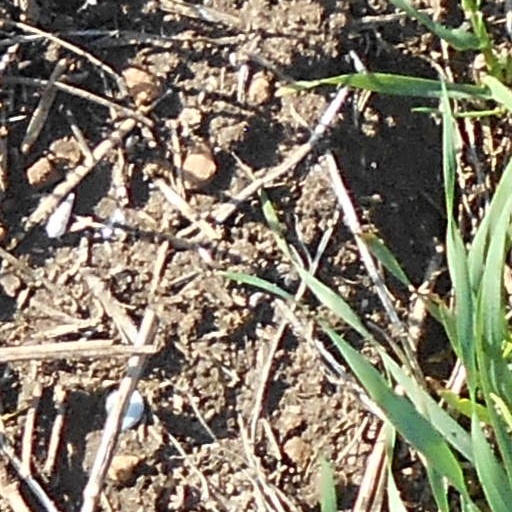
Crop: wheat